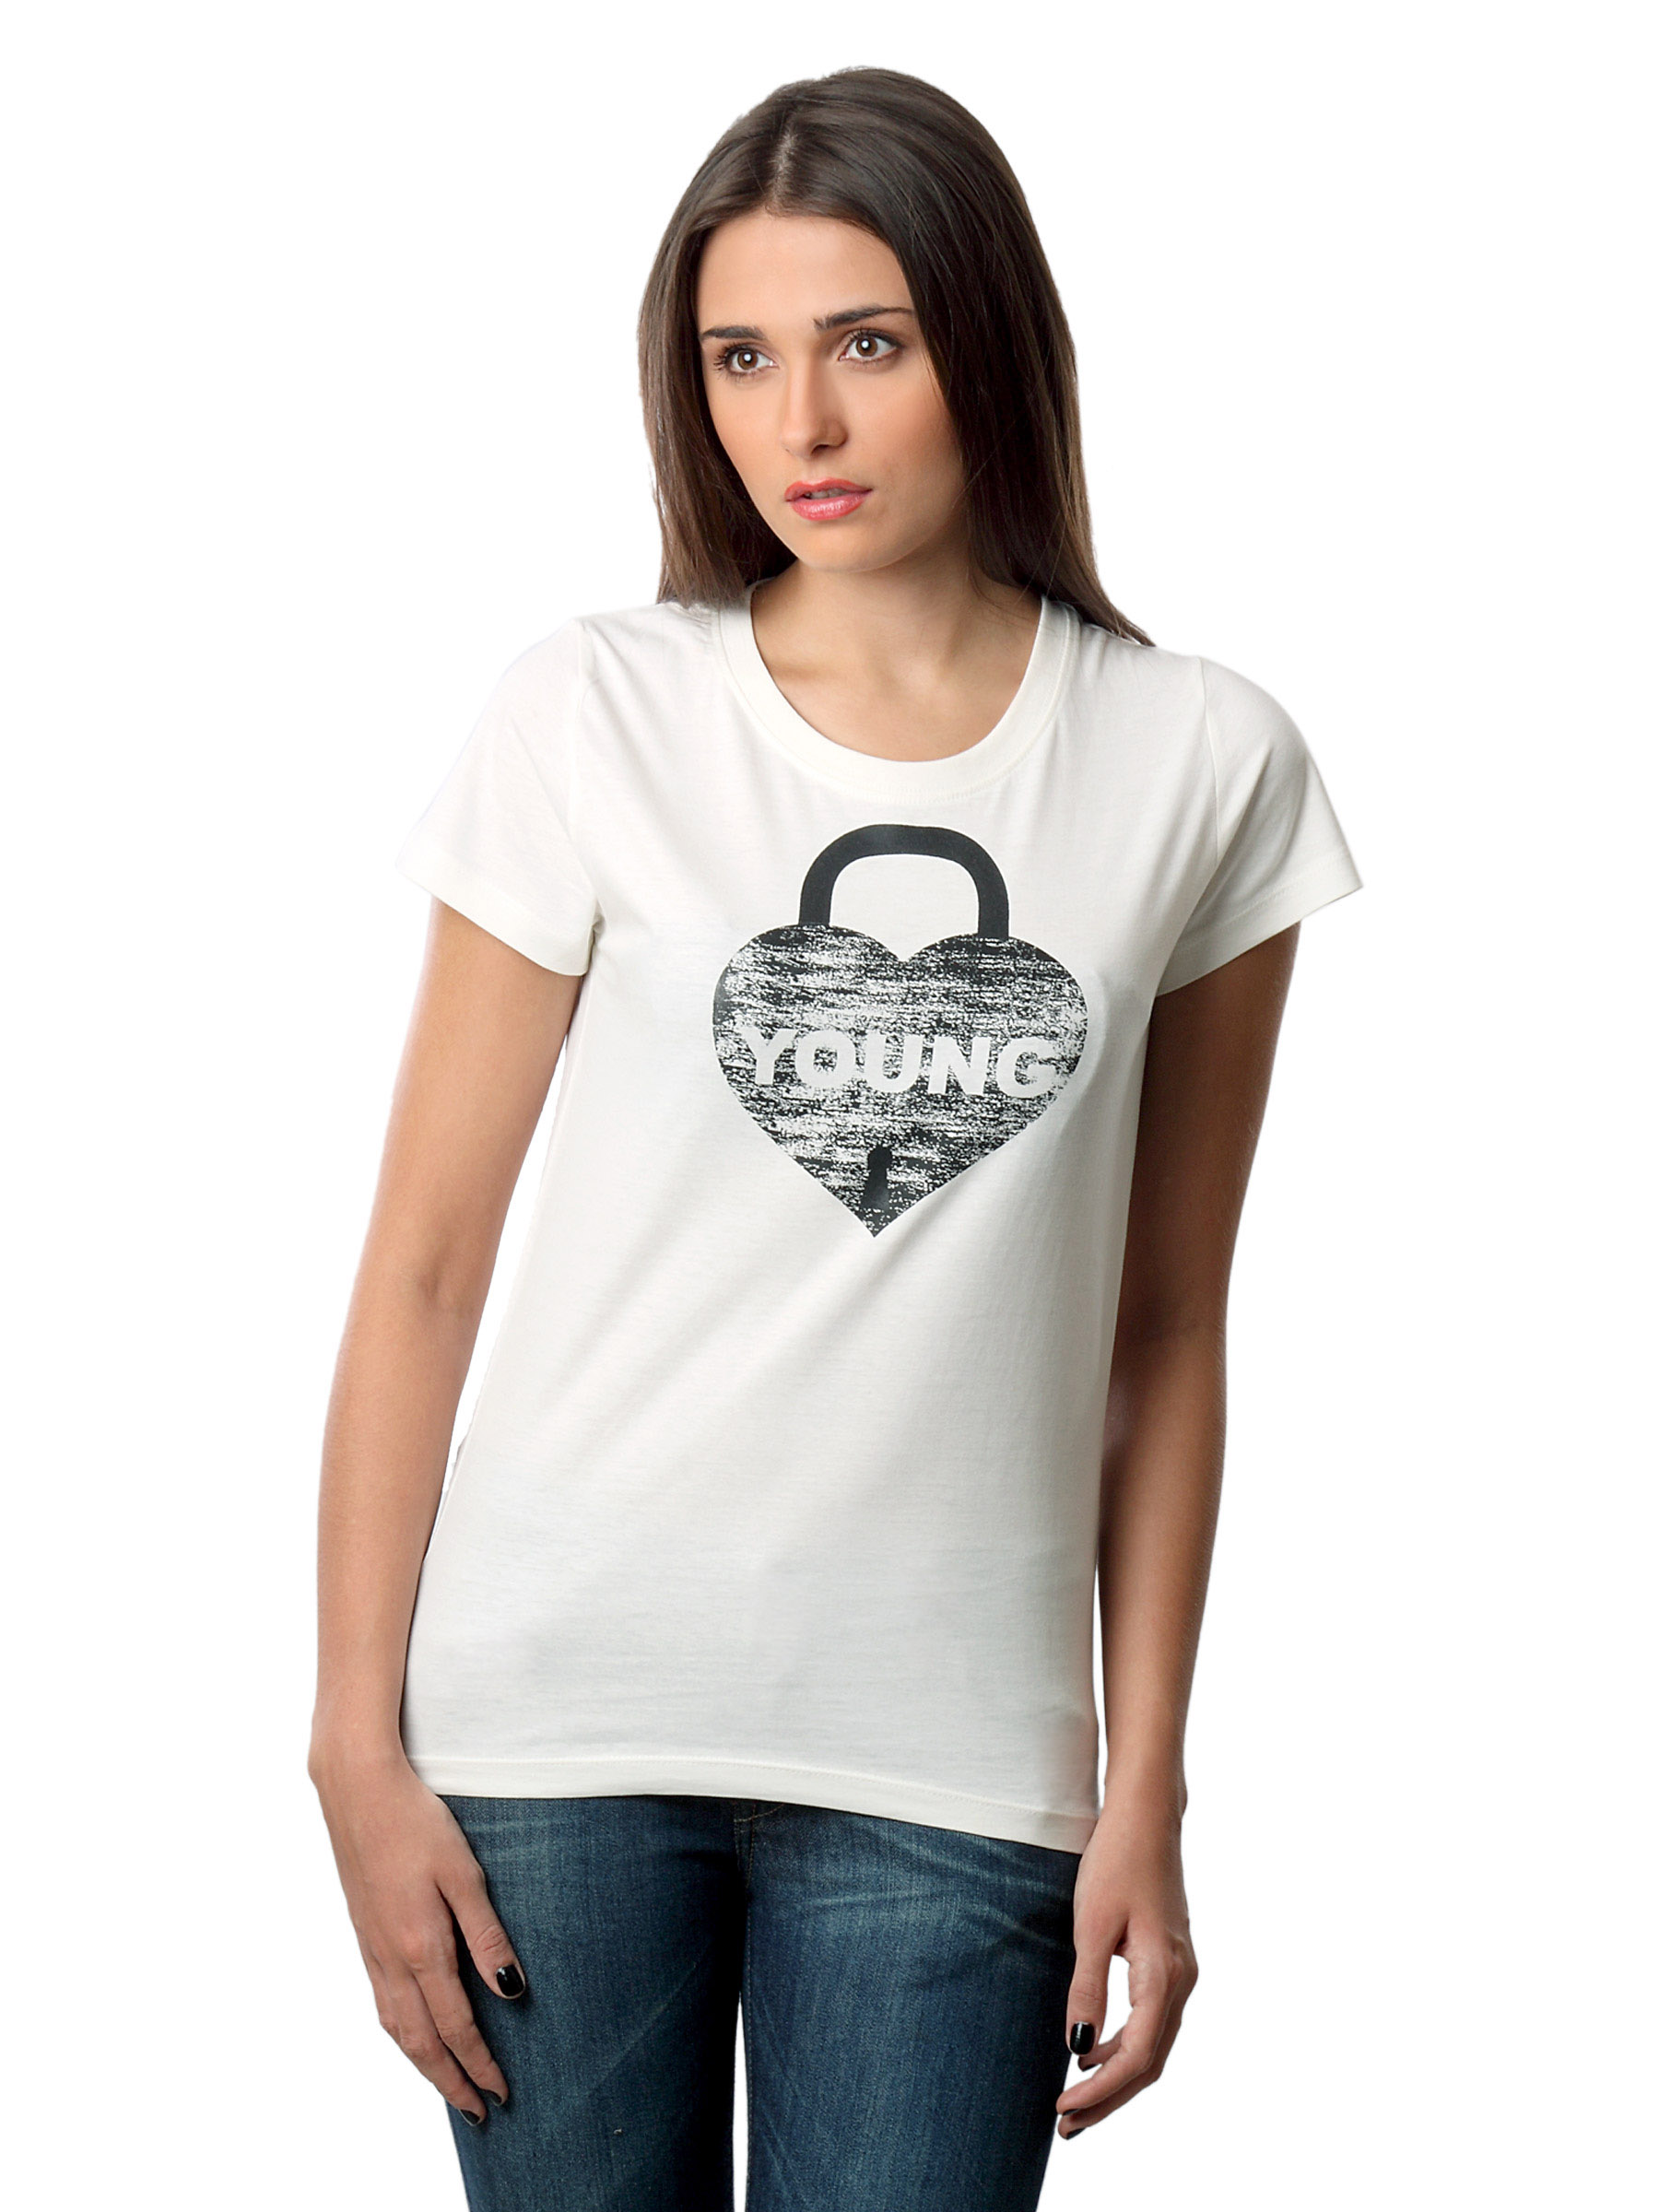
Myntra Women Young White T-shirt
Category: Apparel / Topwear / Tshirts
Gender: Women
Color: White
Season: Summer 2012
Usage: Casual